IIT Jodhpur

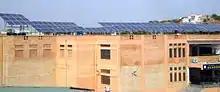
Transit academic campus

IIT Jodhpur was established by the Ministry of Human Resource Development (MHRD), Government of India in the year 2008, under The Institutes of Technology (Amendment) Act, 2011 which declares the new eight IITs as well as the conversion of the Institute of Technology, Banaras Hindu University to IIT. The Act was passed in the Lok Sabha on 24 March 2011 and by the Rajya Sabha on 30 April 2012. In July 2008, the first academic session of IIT Jodhpur began at the IIT Kanpur campus, with 109 undergraduate students in Computer Science Engineering, Mechanical Engineering and Electrical Engineering. The institute was sanctioned as an IIT for Rajasthan, and not for Jodhpur in specific. It was after considering various cities, including Ajmer, Bikaner, Jaipur, Jodhpur, Kota and Udaipur that the Prof. Vijay Shankar Vyas led committee suggested Jodhpur as the location for the IIT in Rajasthan. In late 2009, the MHRD granted final approval for establishing the institute at Jodhpur.